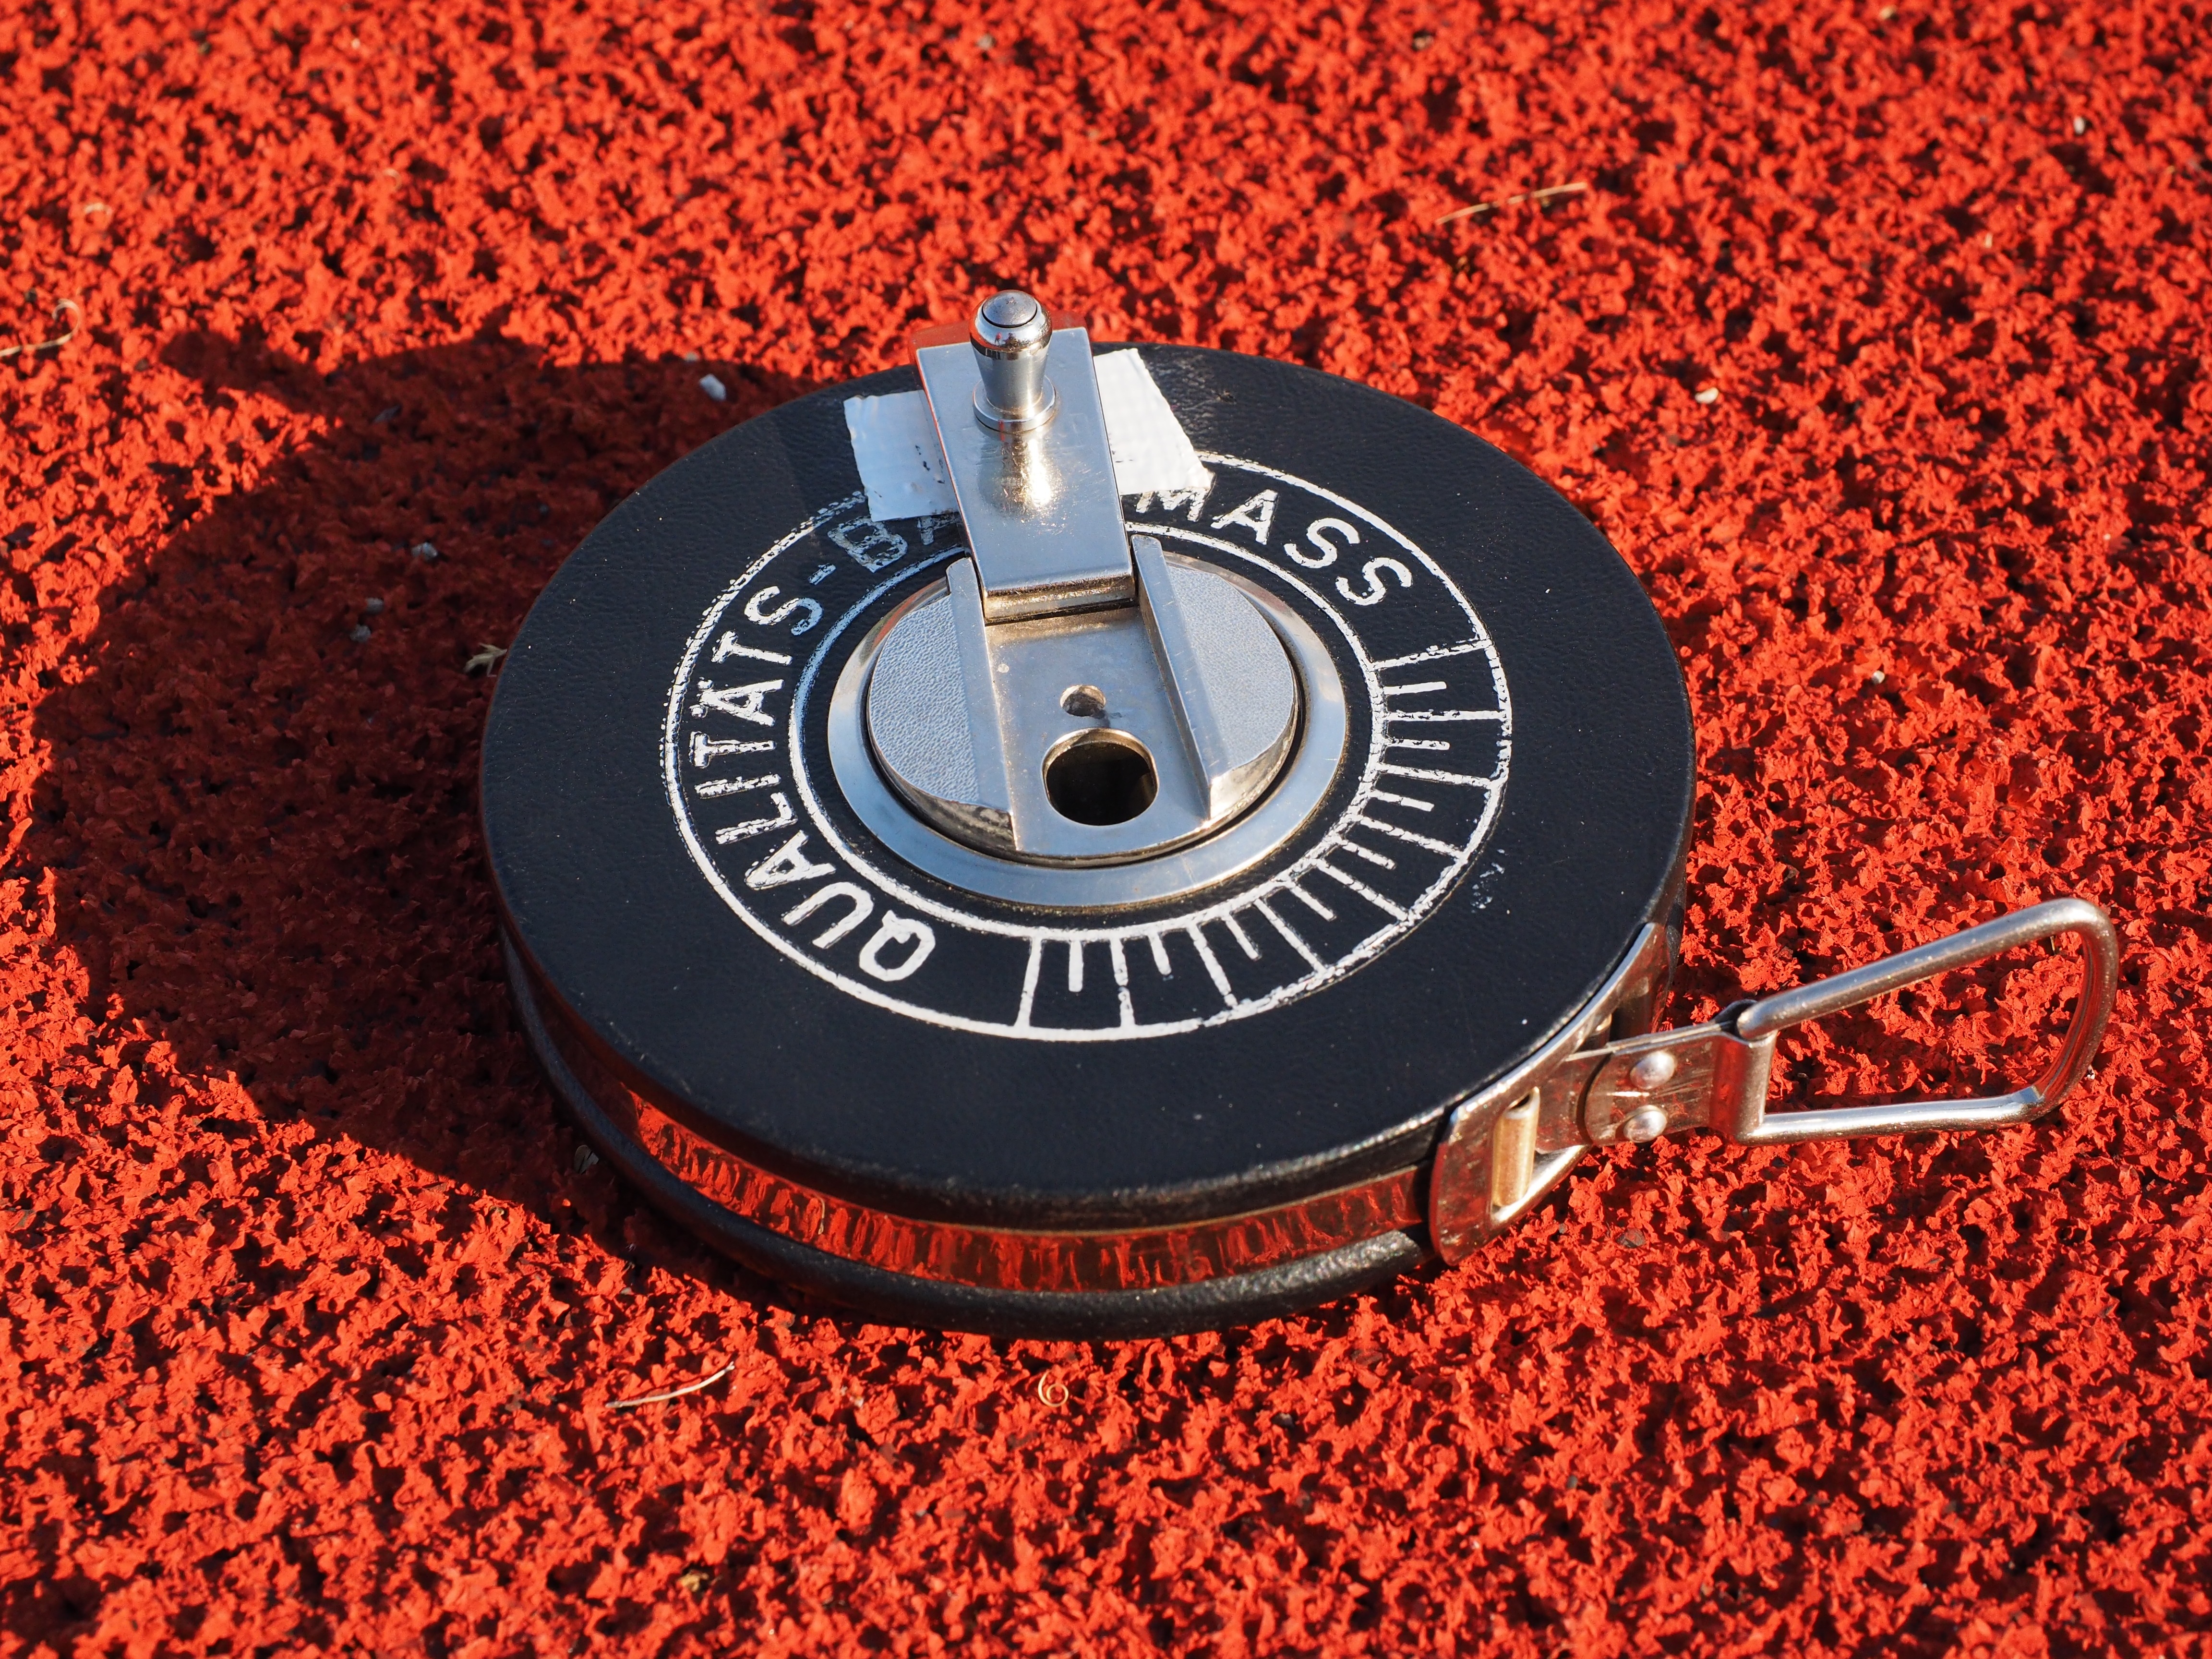
distance, red, measure, circle, tape measure, blade, winch, length, surveying, roller tape measure, measurement equipment, metal capsule